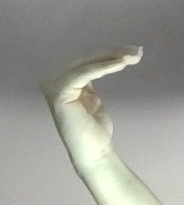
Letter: haa